Food in ancient Rome

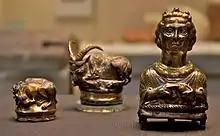
Three silver-gilt Roman "piperatoria" (pepper pots) from the Hoxne Hoard of Roman Britain

Olive oil was fundamental not only to cooking, but to the Roman way of life, as it was used also in lamps and preparations for bathing and grooming. The Romans invented the "trapetum" for extracting olive oil. The olive orchards of Roman Africa attracted major investment and were highly productive, with trees larger than those of Mediterranean Europe; massive lever presses were developed for efficient extraction. Spain was also a major exporter of olive oil, but the Romans regarded oil from central Italy as the finest. Specialty blends were created from Spanish olive oil; Liburnian Oil "(Oleum Liburnicum)" was flavored with elecampane, cyperus root, bay laurel and salt.